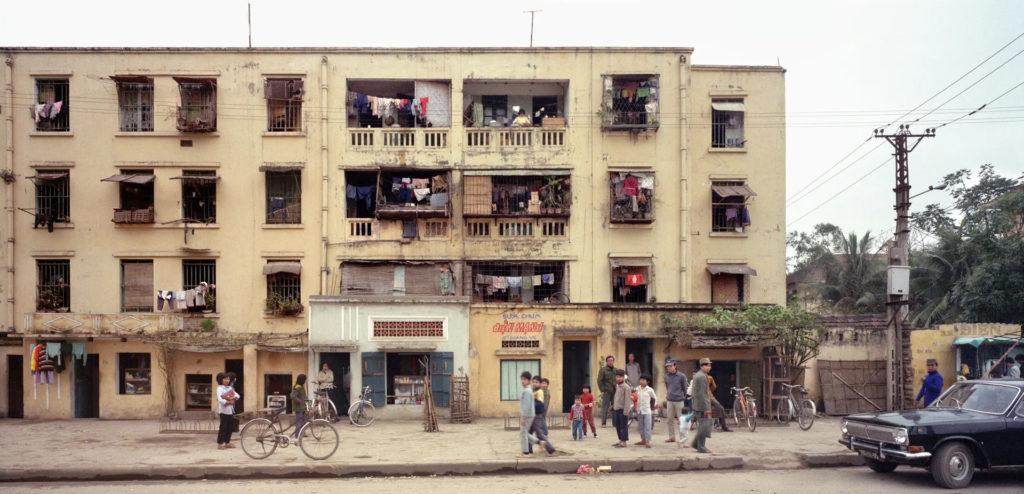
những đứa trẻ đang vui chơi ở khoảng sân trước căn chung cư